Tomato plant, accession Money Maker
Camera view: tilt-top (135 deg); turntable rotation: 150 degrees
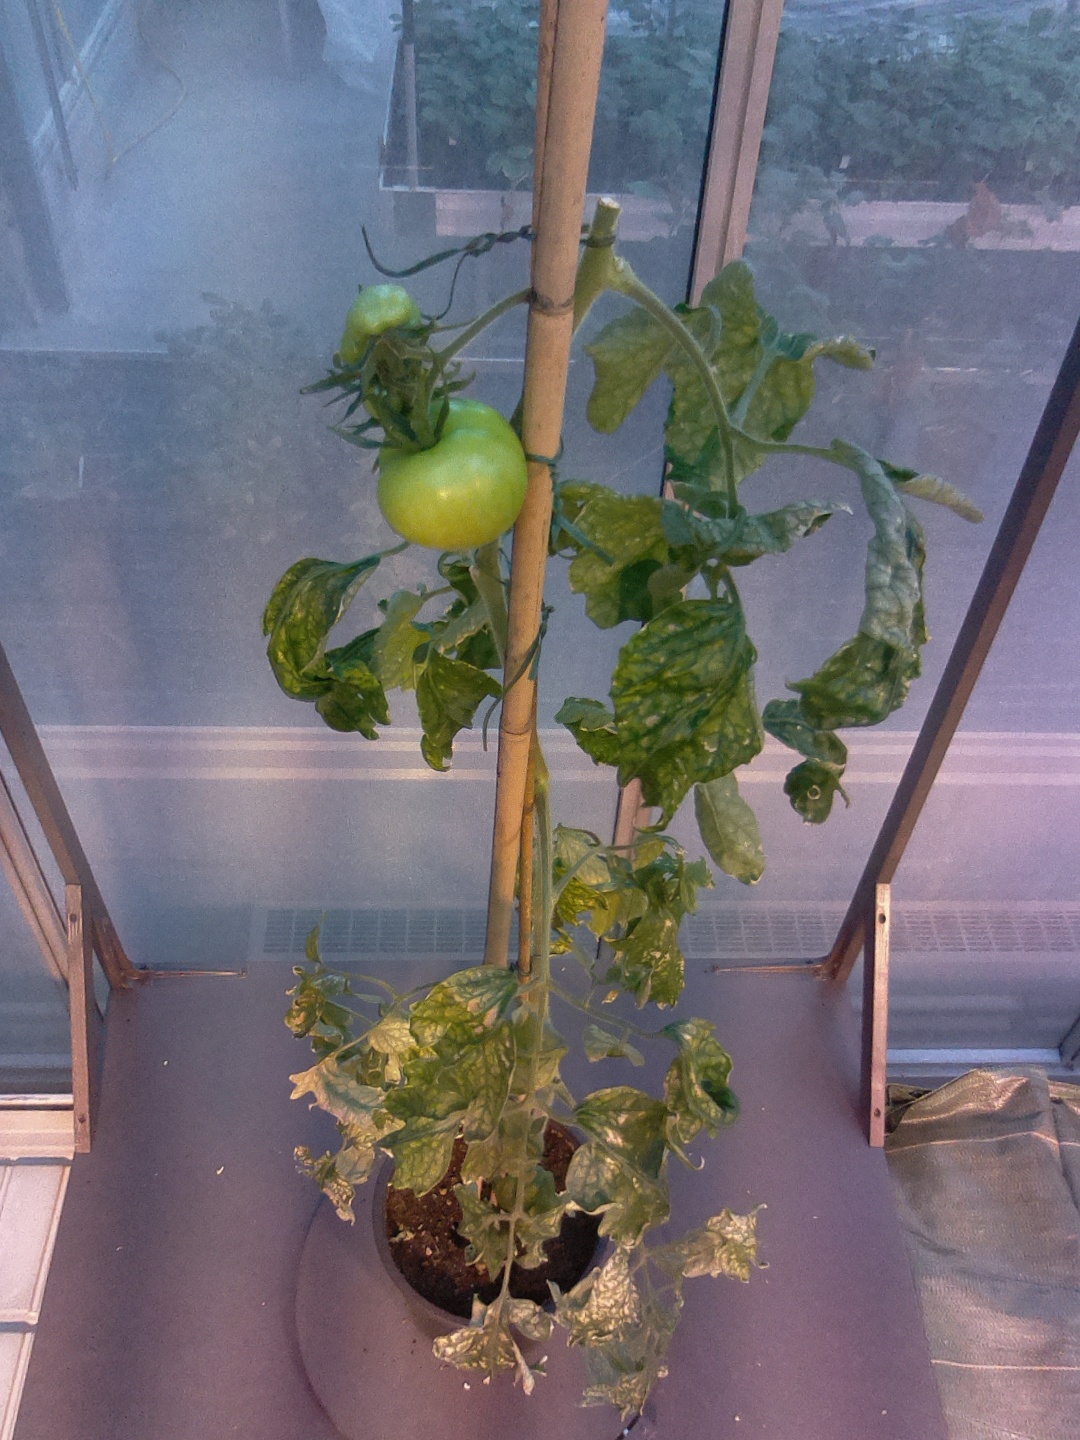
BBCH growth stage 79: 90% -100% of final fruit size